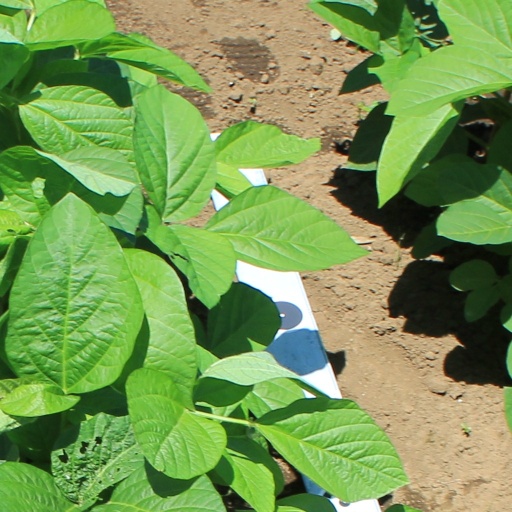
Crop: soybean